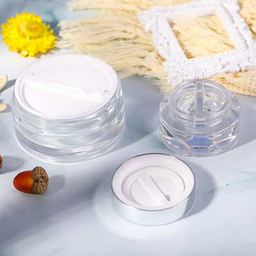
Label: glass